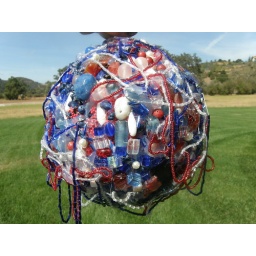
2008 white house christmas tree ornament. celeste korthase was selected by representative McKeon 25th district California